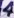
Number: 4